Underground Railroad

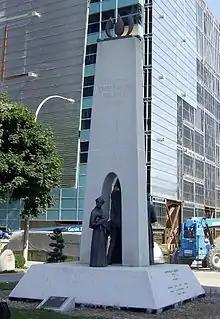
"International Underground Railroad Memorial" in Windsor, Ontario

Advertisements were placed in newspapers offering rewards for the return of their "property". Slave catchers traveled through Mexico. There were Black Seminoles, or "Los Mascogos" who lived in northern Mexico who provided armed resistance.